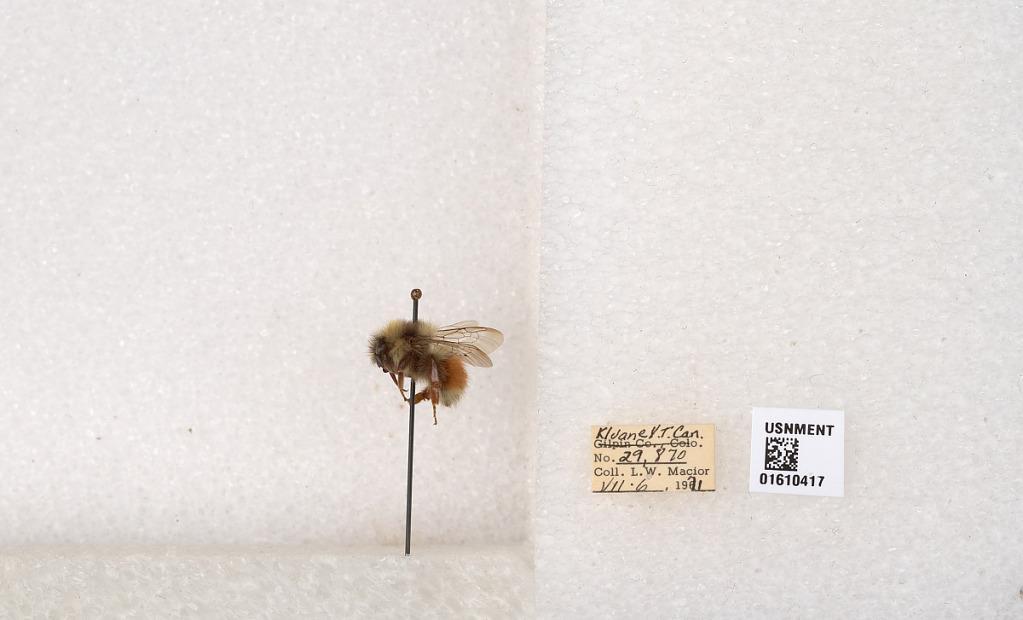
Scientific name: Bombus (Pyrobombus) sylvicola Kirby
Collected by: L. Macior
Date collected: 1971-7-6
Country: Canada
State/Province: Yukon Territory
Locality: Kluane National Park and Reserve
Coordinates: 60.7493, -139.504